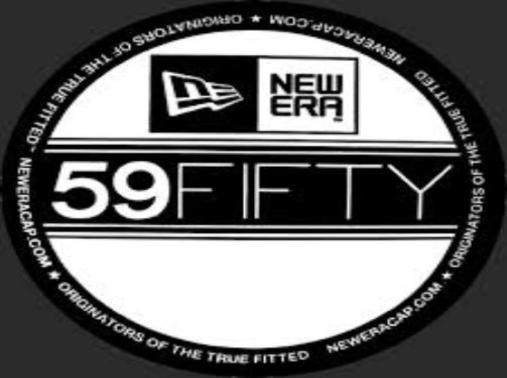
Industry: Clothes